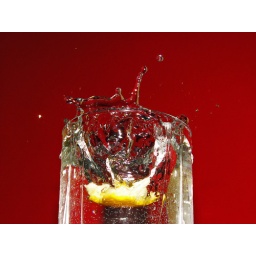
High shutter speed photo of orange peel splashing in glass of water.